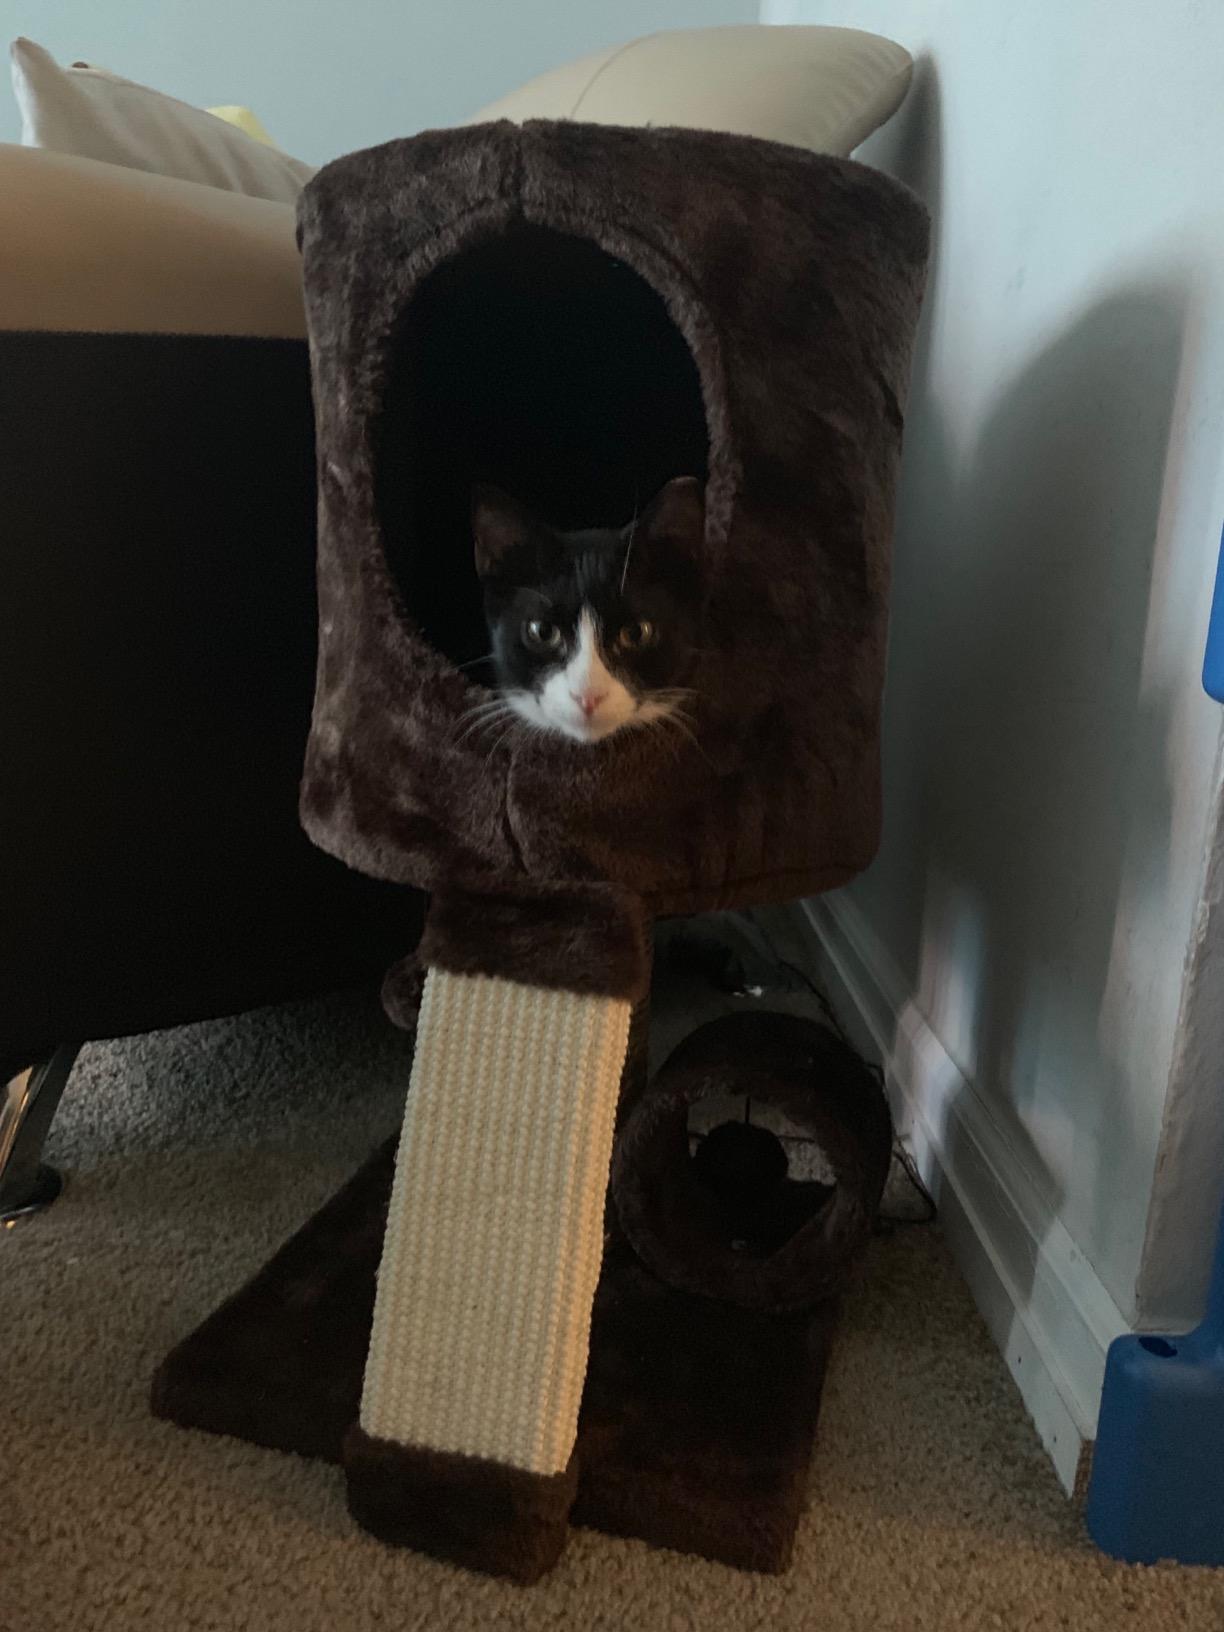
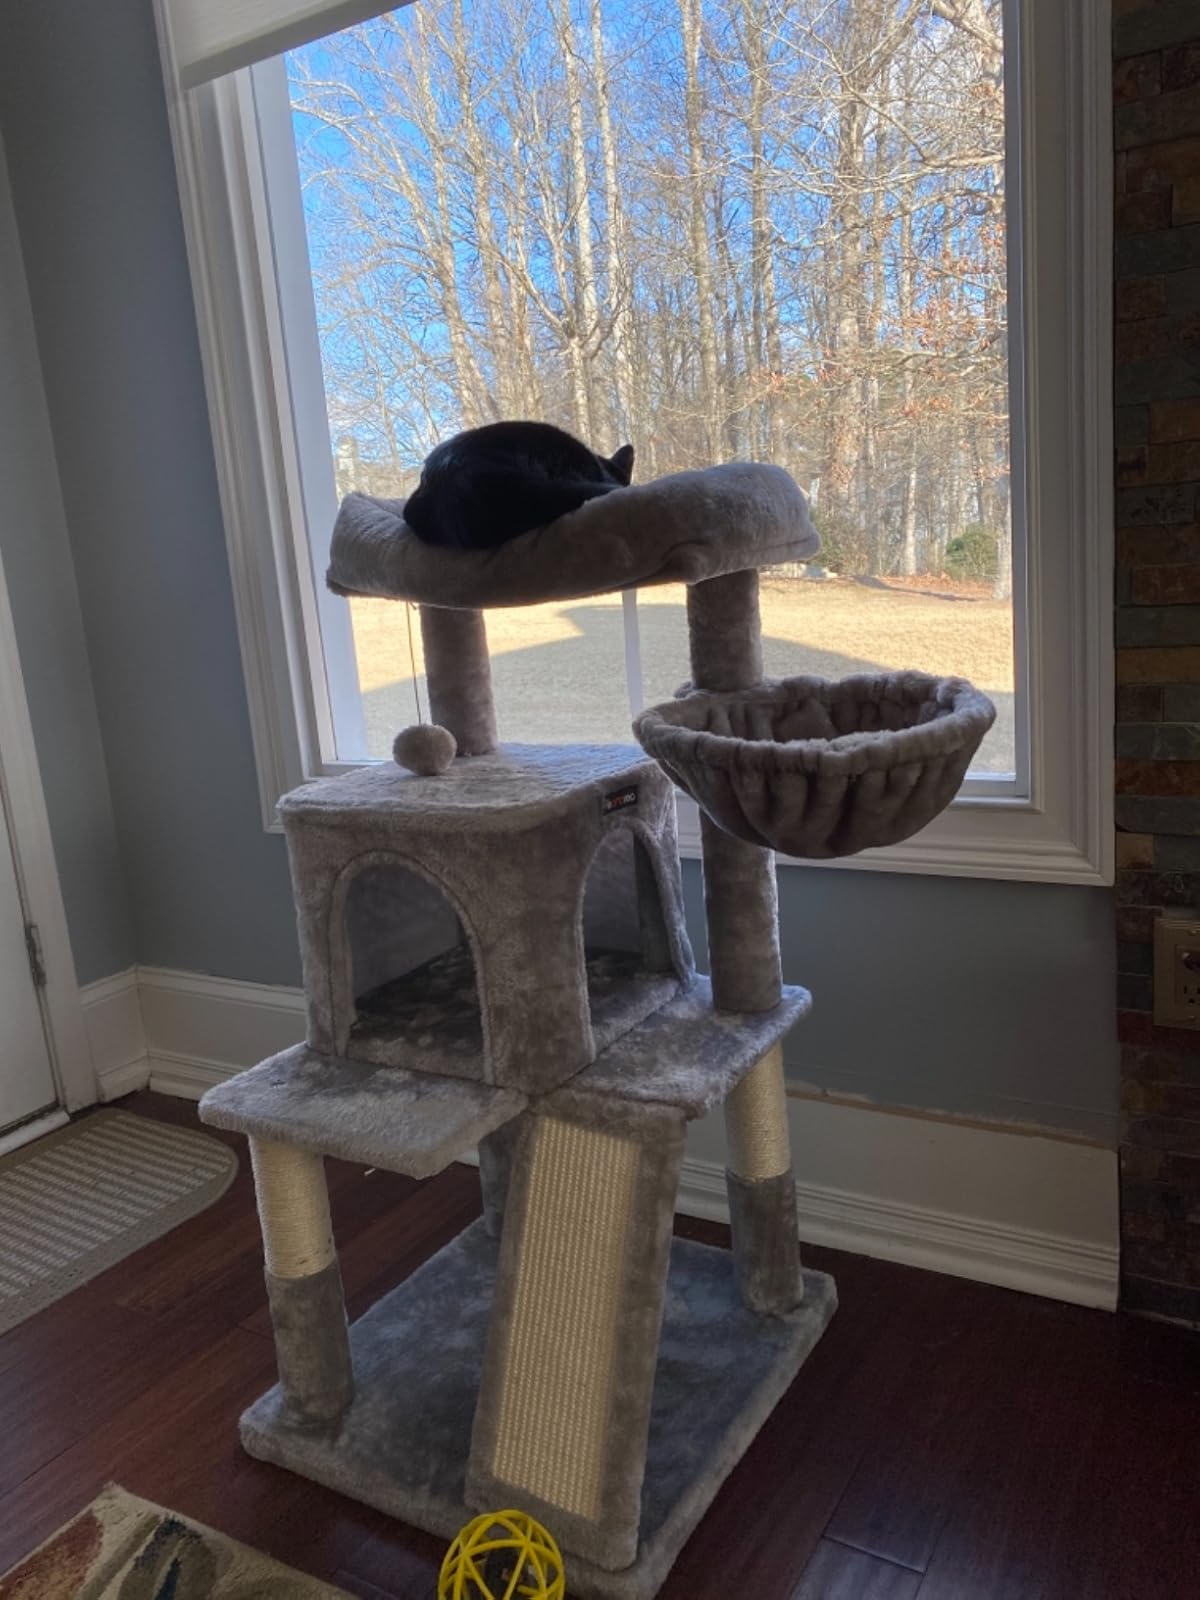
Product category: items_cat tree
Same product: no